Eggcorn

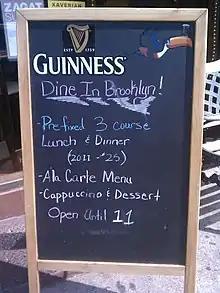
Cafe chalkboard advertising a "pre fixed" menu, an eggcorn of the French "prix fixe" (fixed price)

An eggcorn is the alteration of a word or phrase through the mishearing or reinterpretation of one or more of its elements, creating a new phrase which is plausible when used in the same context. Thus, an eggcorn is an unexpectedly fitting or creative malapropism. Eggcorns often arise as people attempt to make sense of a stock phrase that uses a term unfamiliar to them, as for example replacing "Alzheimer's disease" with "old-timers' disease", or William Shakespeare's "to the manner born" with "to the manor born". The autological word "eggcorn" is itself an eggcorn, derived from acorn.